Jonah of Hankou

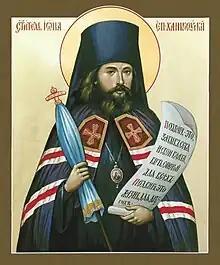
Icon of Saint Jonah of Hankou

The future St. Jonah was born in 1888 in Kaluga, Russia, with the name Vladimir Pokrovsky. He was orphaned at the age of 8 and was taken in by a deacon, who ensured he received an education. He went on to attend, graduate, and eventually teach at the Kazan Theological Academy. While attending as a student, he was tonsured a monk of the Optina Brotherhood and given the name Jonah. He took a teaching position at the academy only out of obedience to the Elder Gabriel of Optina.